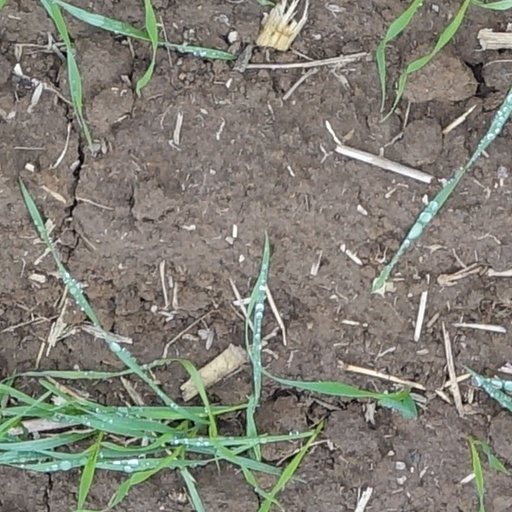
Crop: wheat